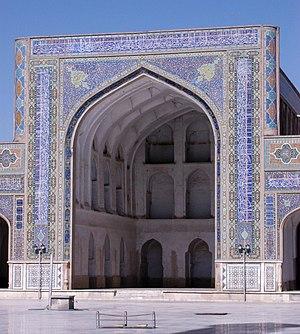
Le Waqf ou Wakf ou Vakıf, ou Wakf-alal-aulad, est, dans le droit islamique, une donation faite à perpétuité par un particulier à une œuvre d'utilité publique, pieuse ou charitable, ou à un ou plusieurs individus. Le bien donné en usufruit est dès lors placé sous séquestre et devient inaliénable. Au Maghreb, le waqf est appelé Habis.